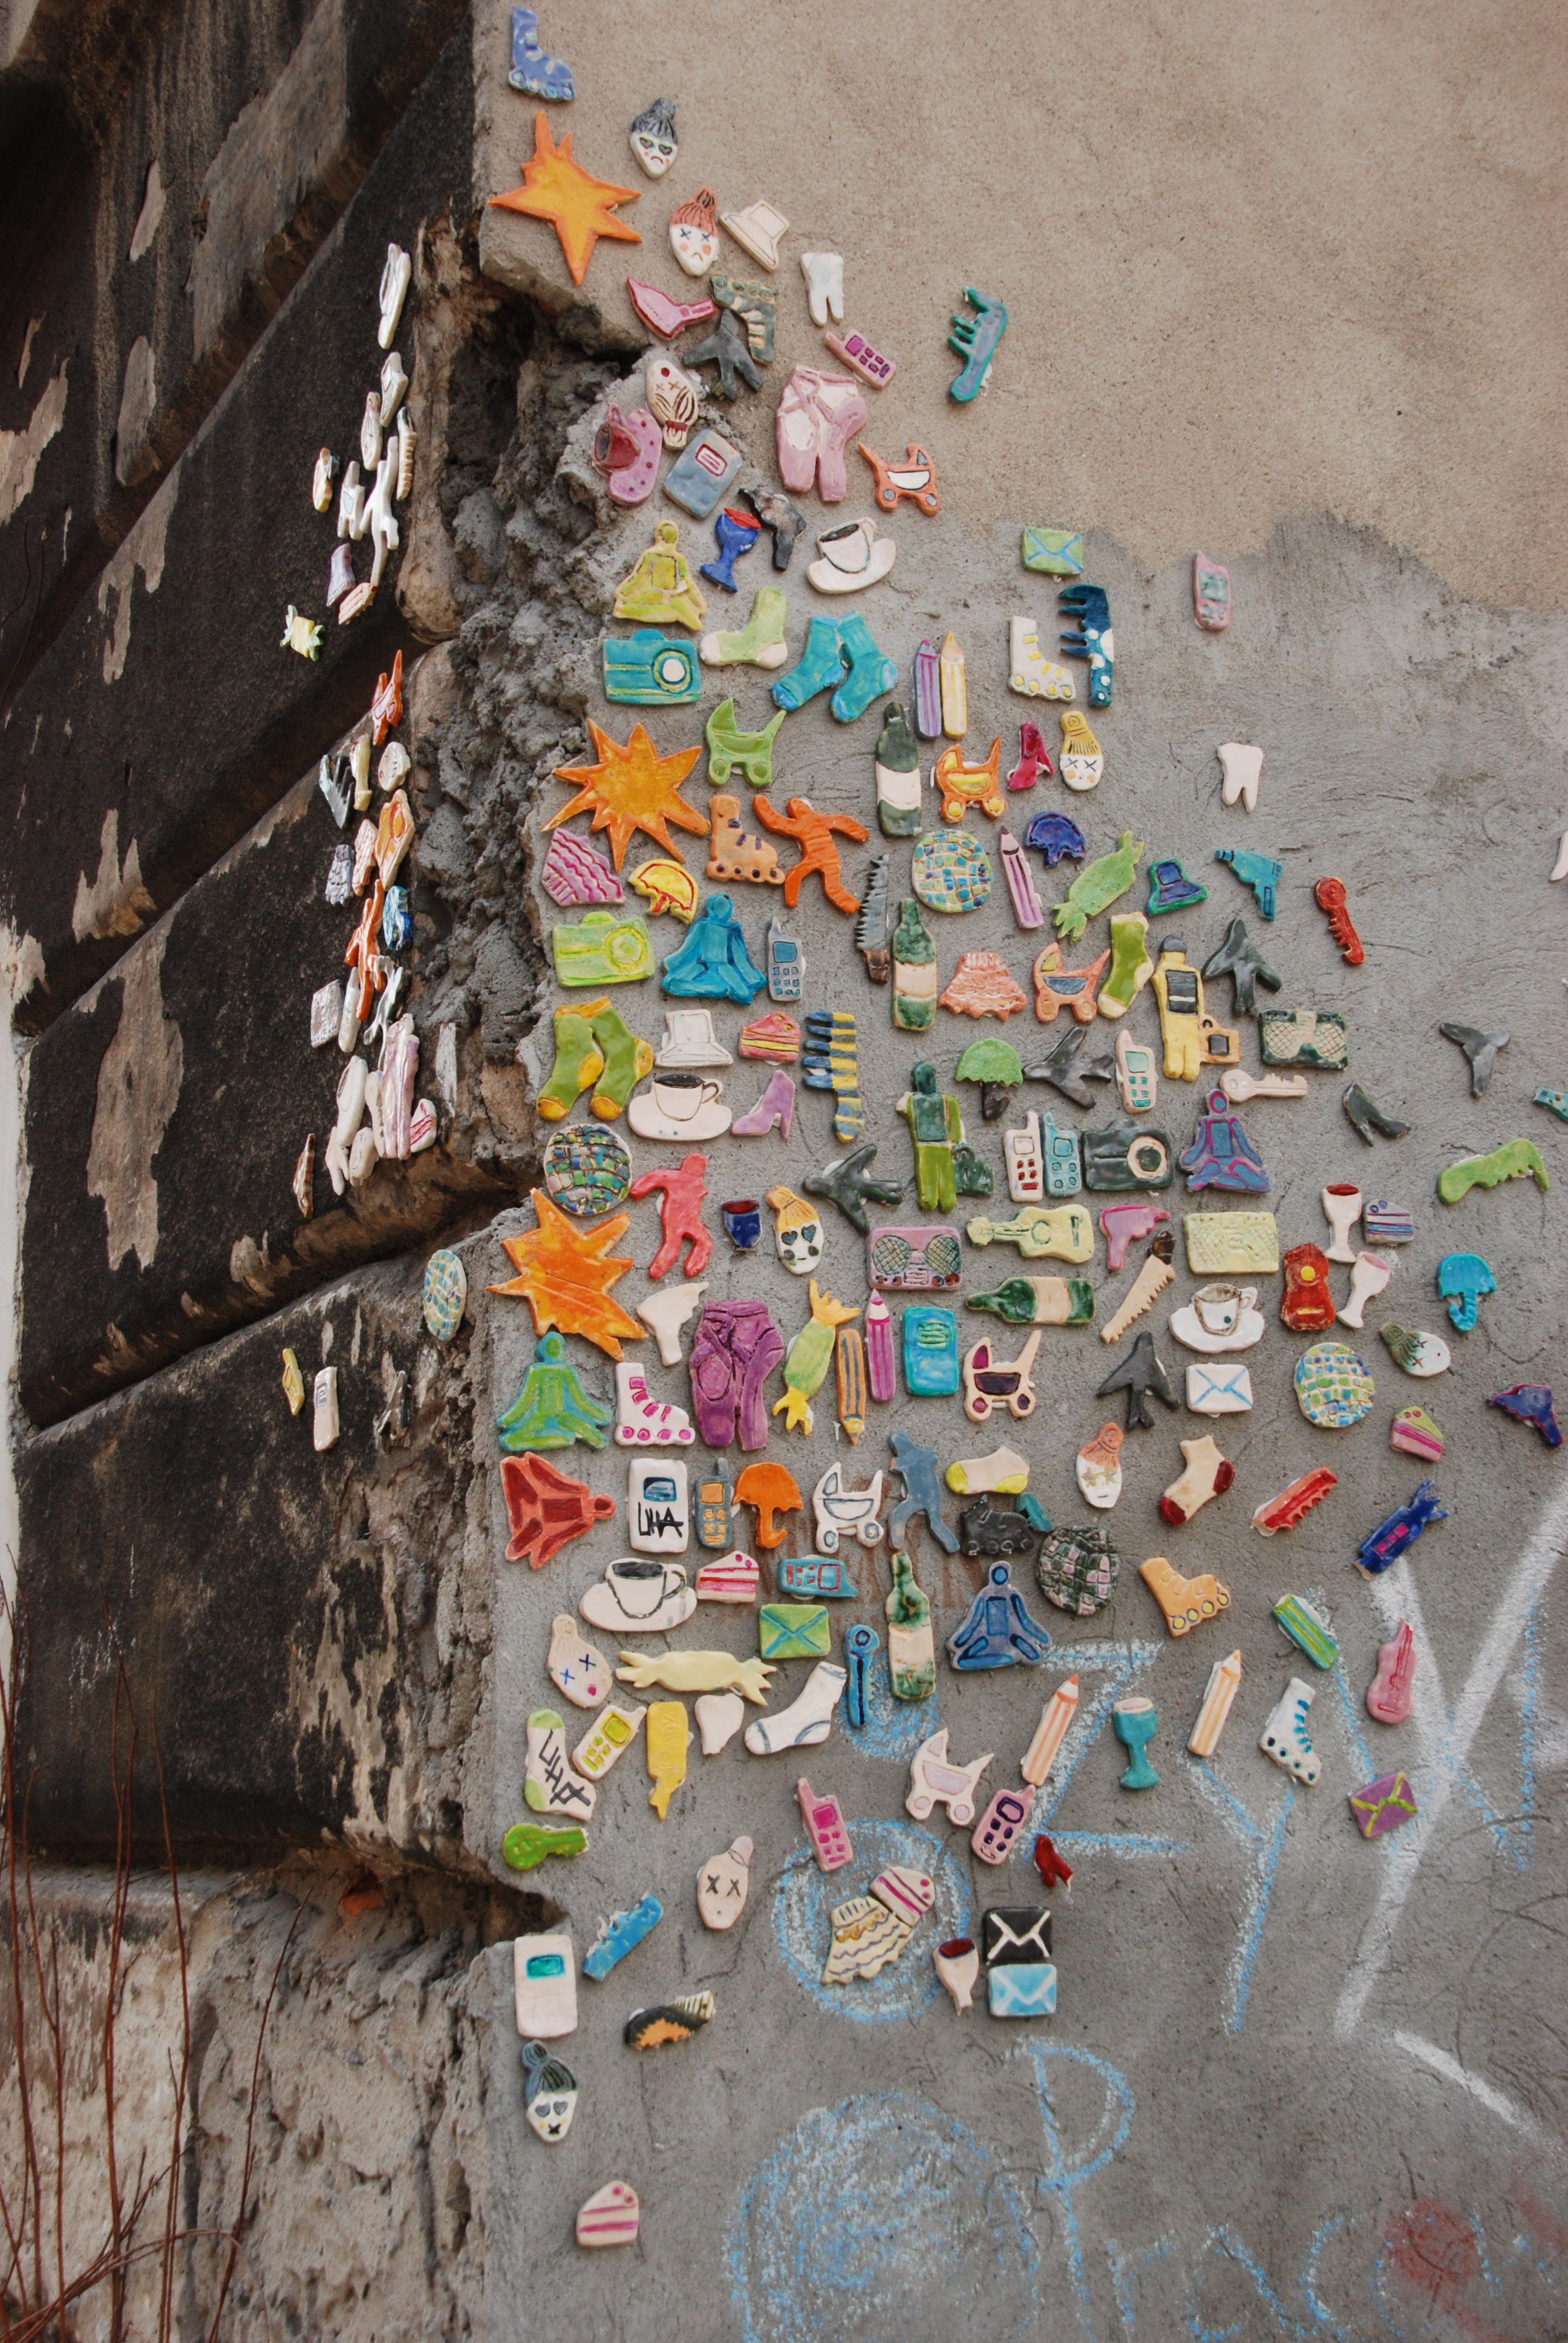
street, wall, decoration, color, painting, art, corner, poland, mural, collage, krakow